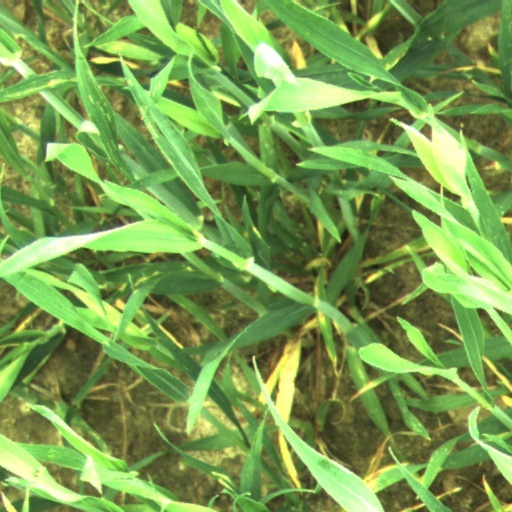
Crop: wheat